Lignol-le-Château

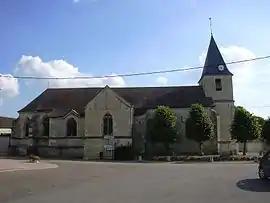
The church in Lignol-le-Château

Lignol-le-Château is a commune in the Aube department in north-central France.